Engineer Corps Memorial Centre

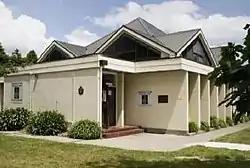
The ECMC museum building

The Engineer Corps Memorial Centre (ECMC) is a museum, library and chapel complex located at Linton Military Camp, south of Palmerston North, New Zealand. The centre focuses on the preservation of history and heritage of the Corps of Royal New Zealand Engineers (RNZE).